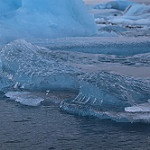
Label: glacier